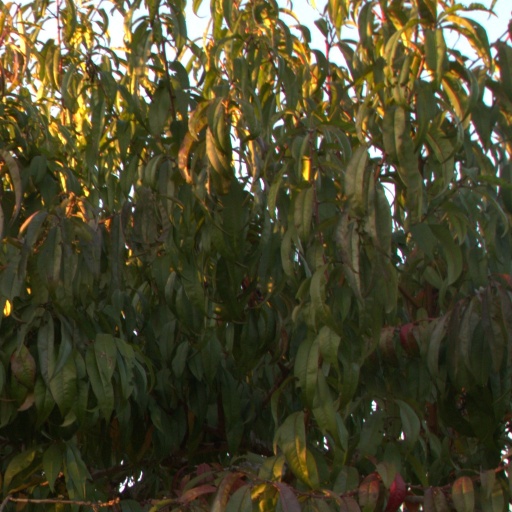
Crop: grape